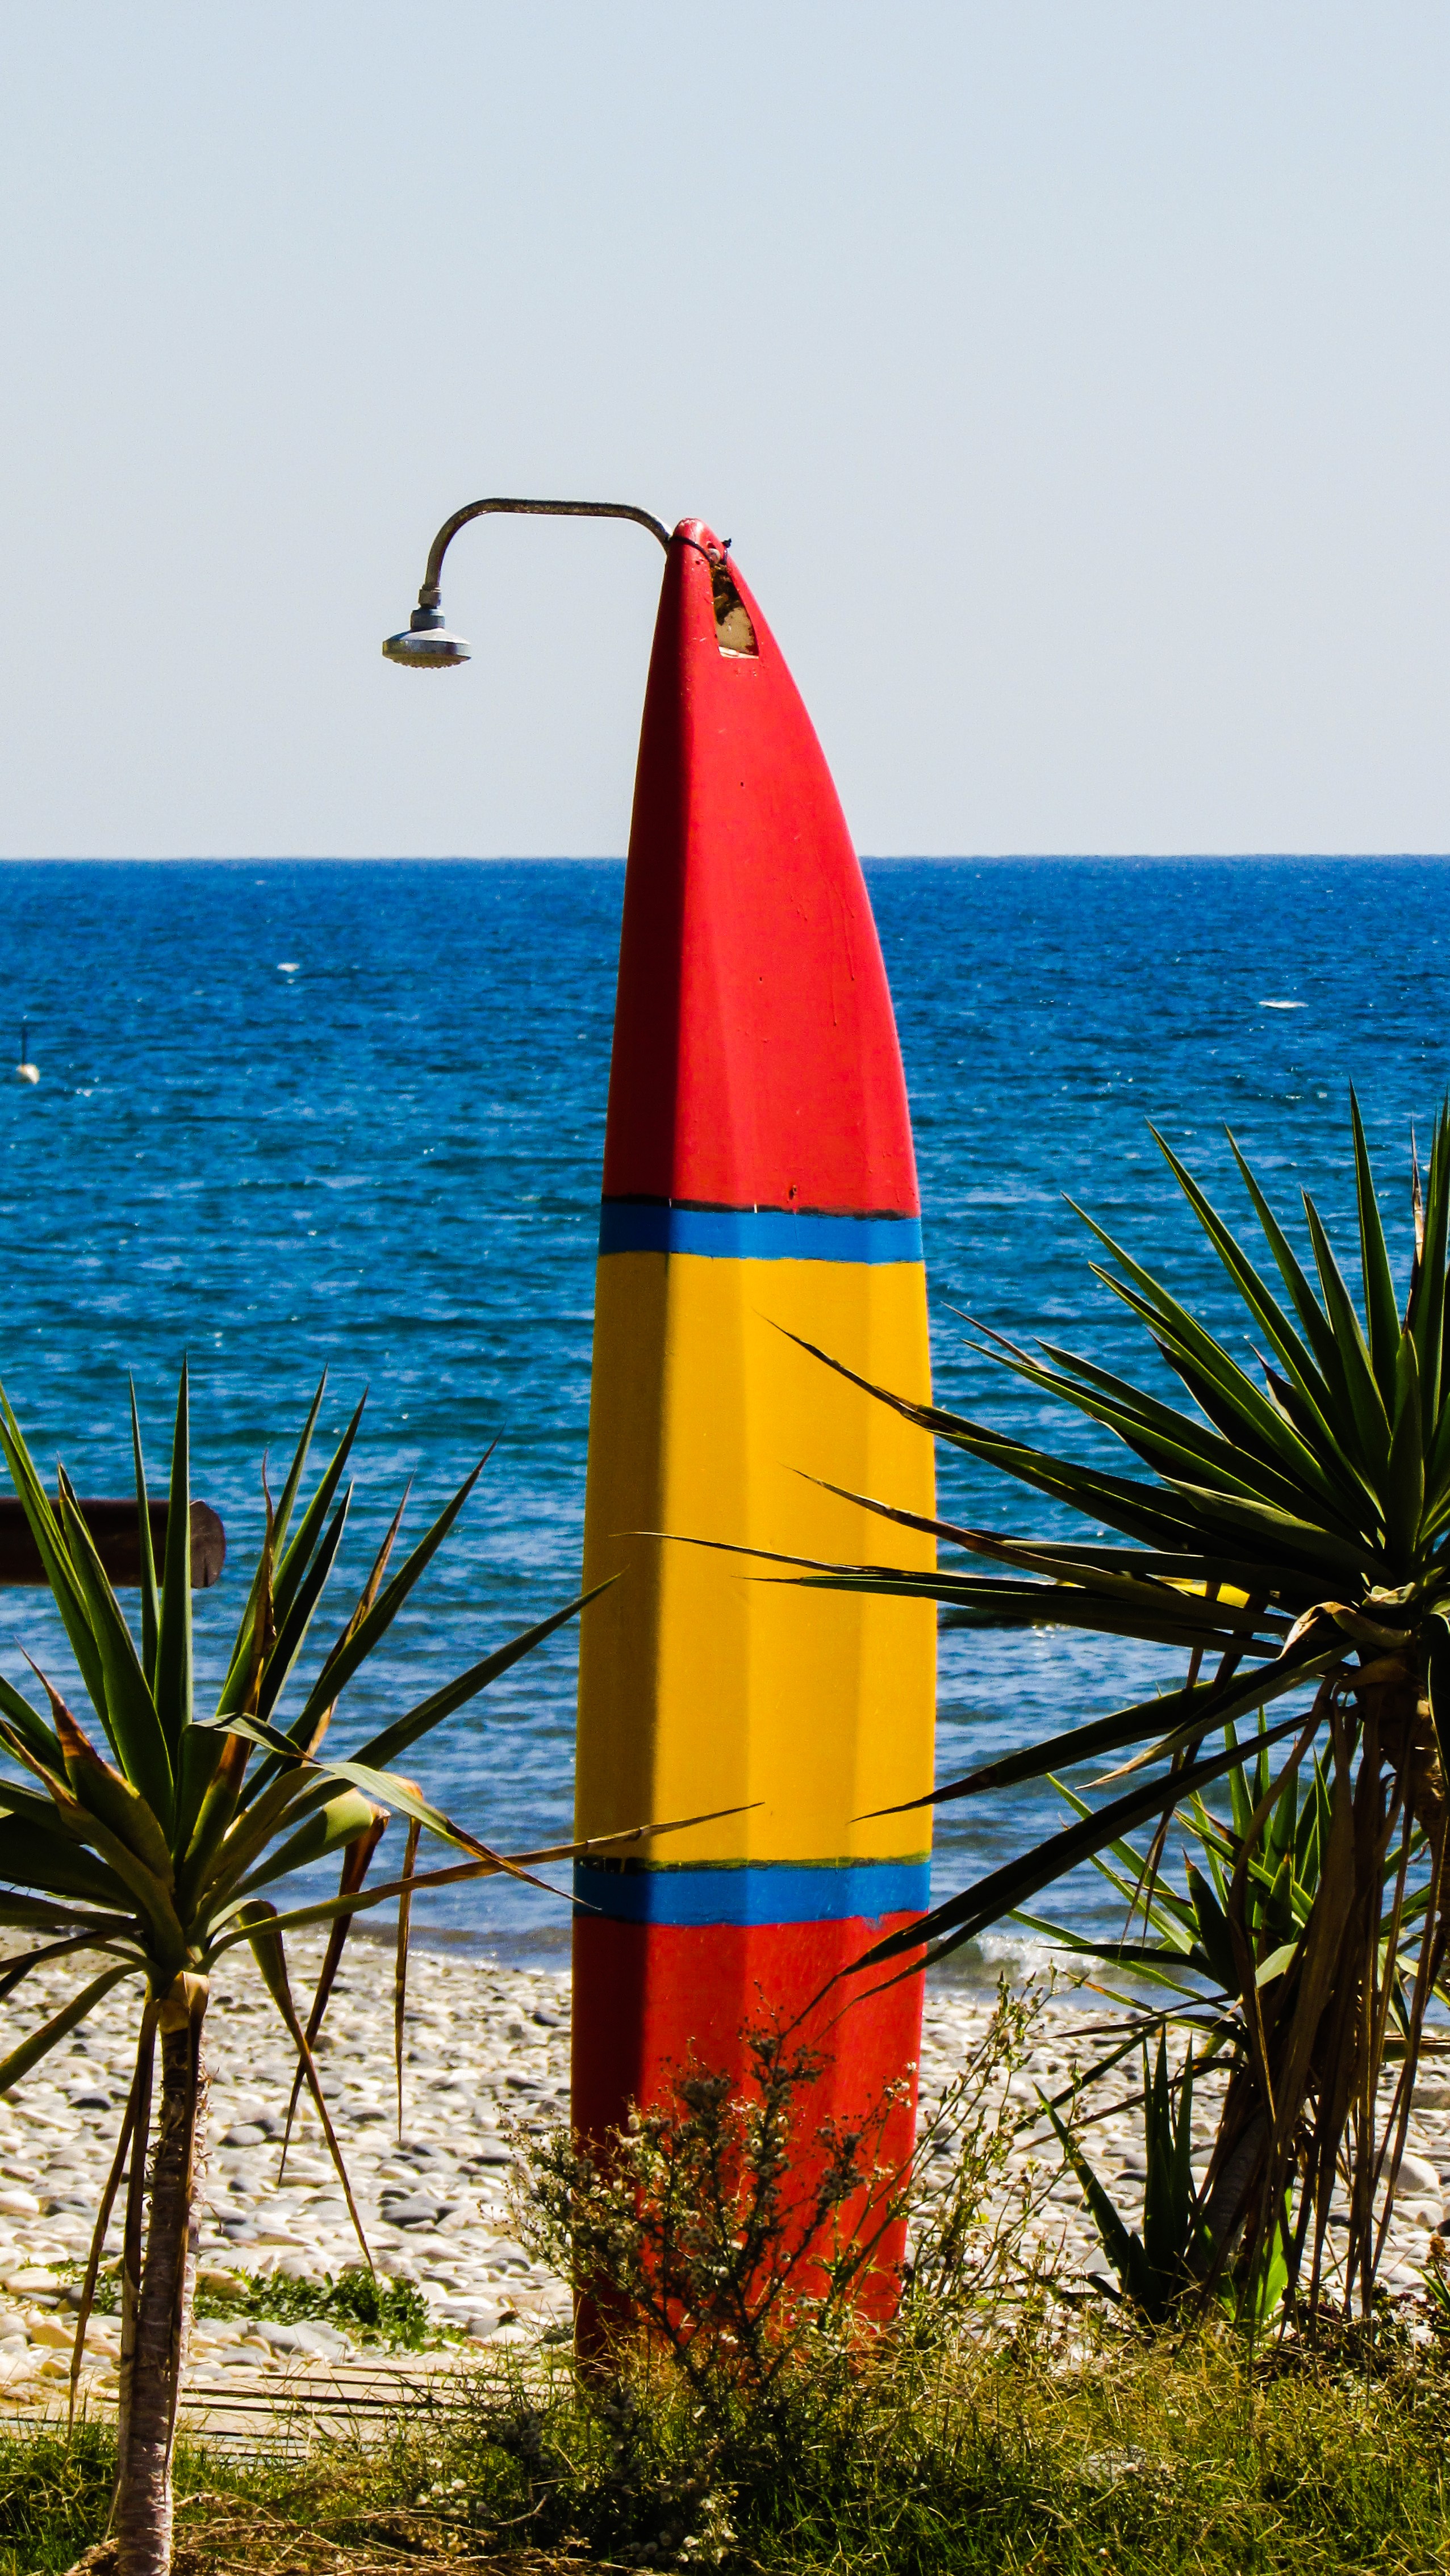
beach, sea, coast, ocean, board, boat, wind, vacation, vehicle, tower, surfboard, cyprus, shower, kiti, surfing equipment and supplies, surf club